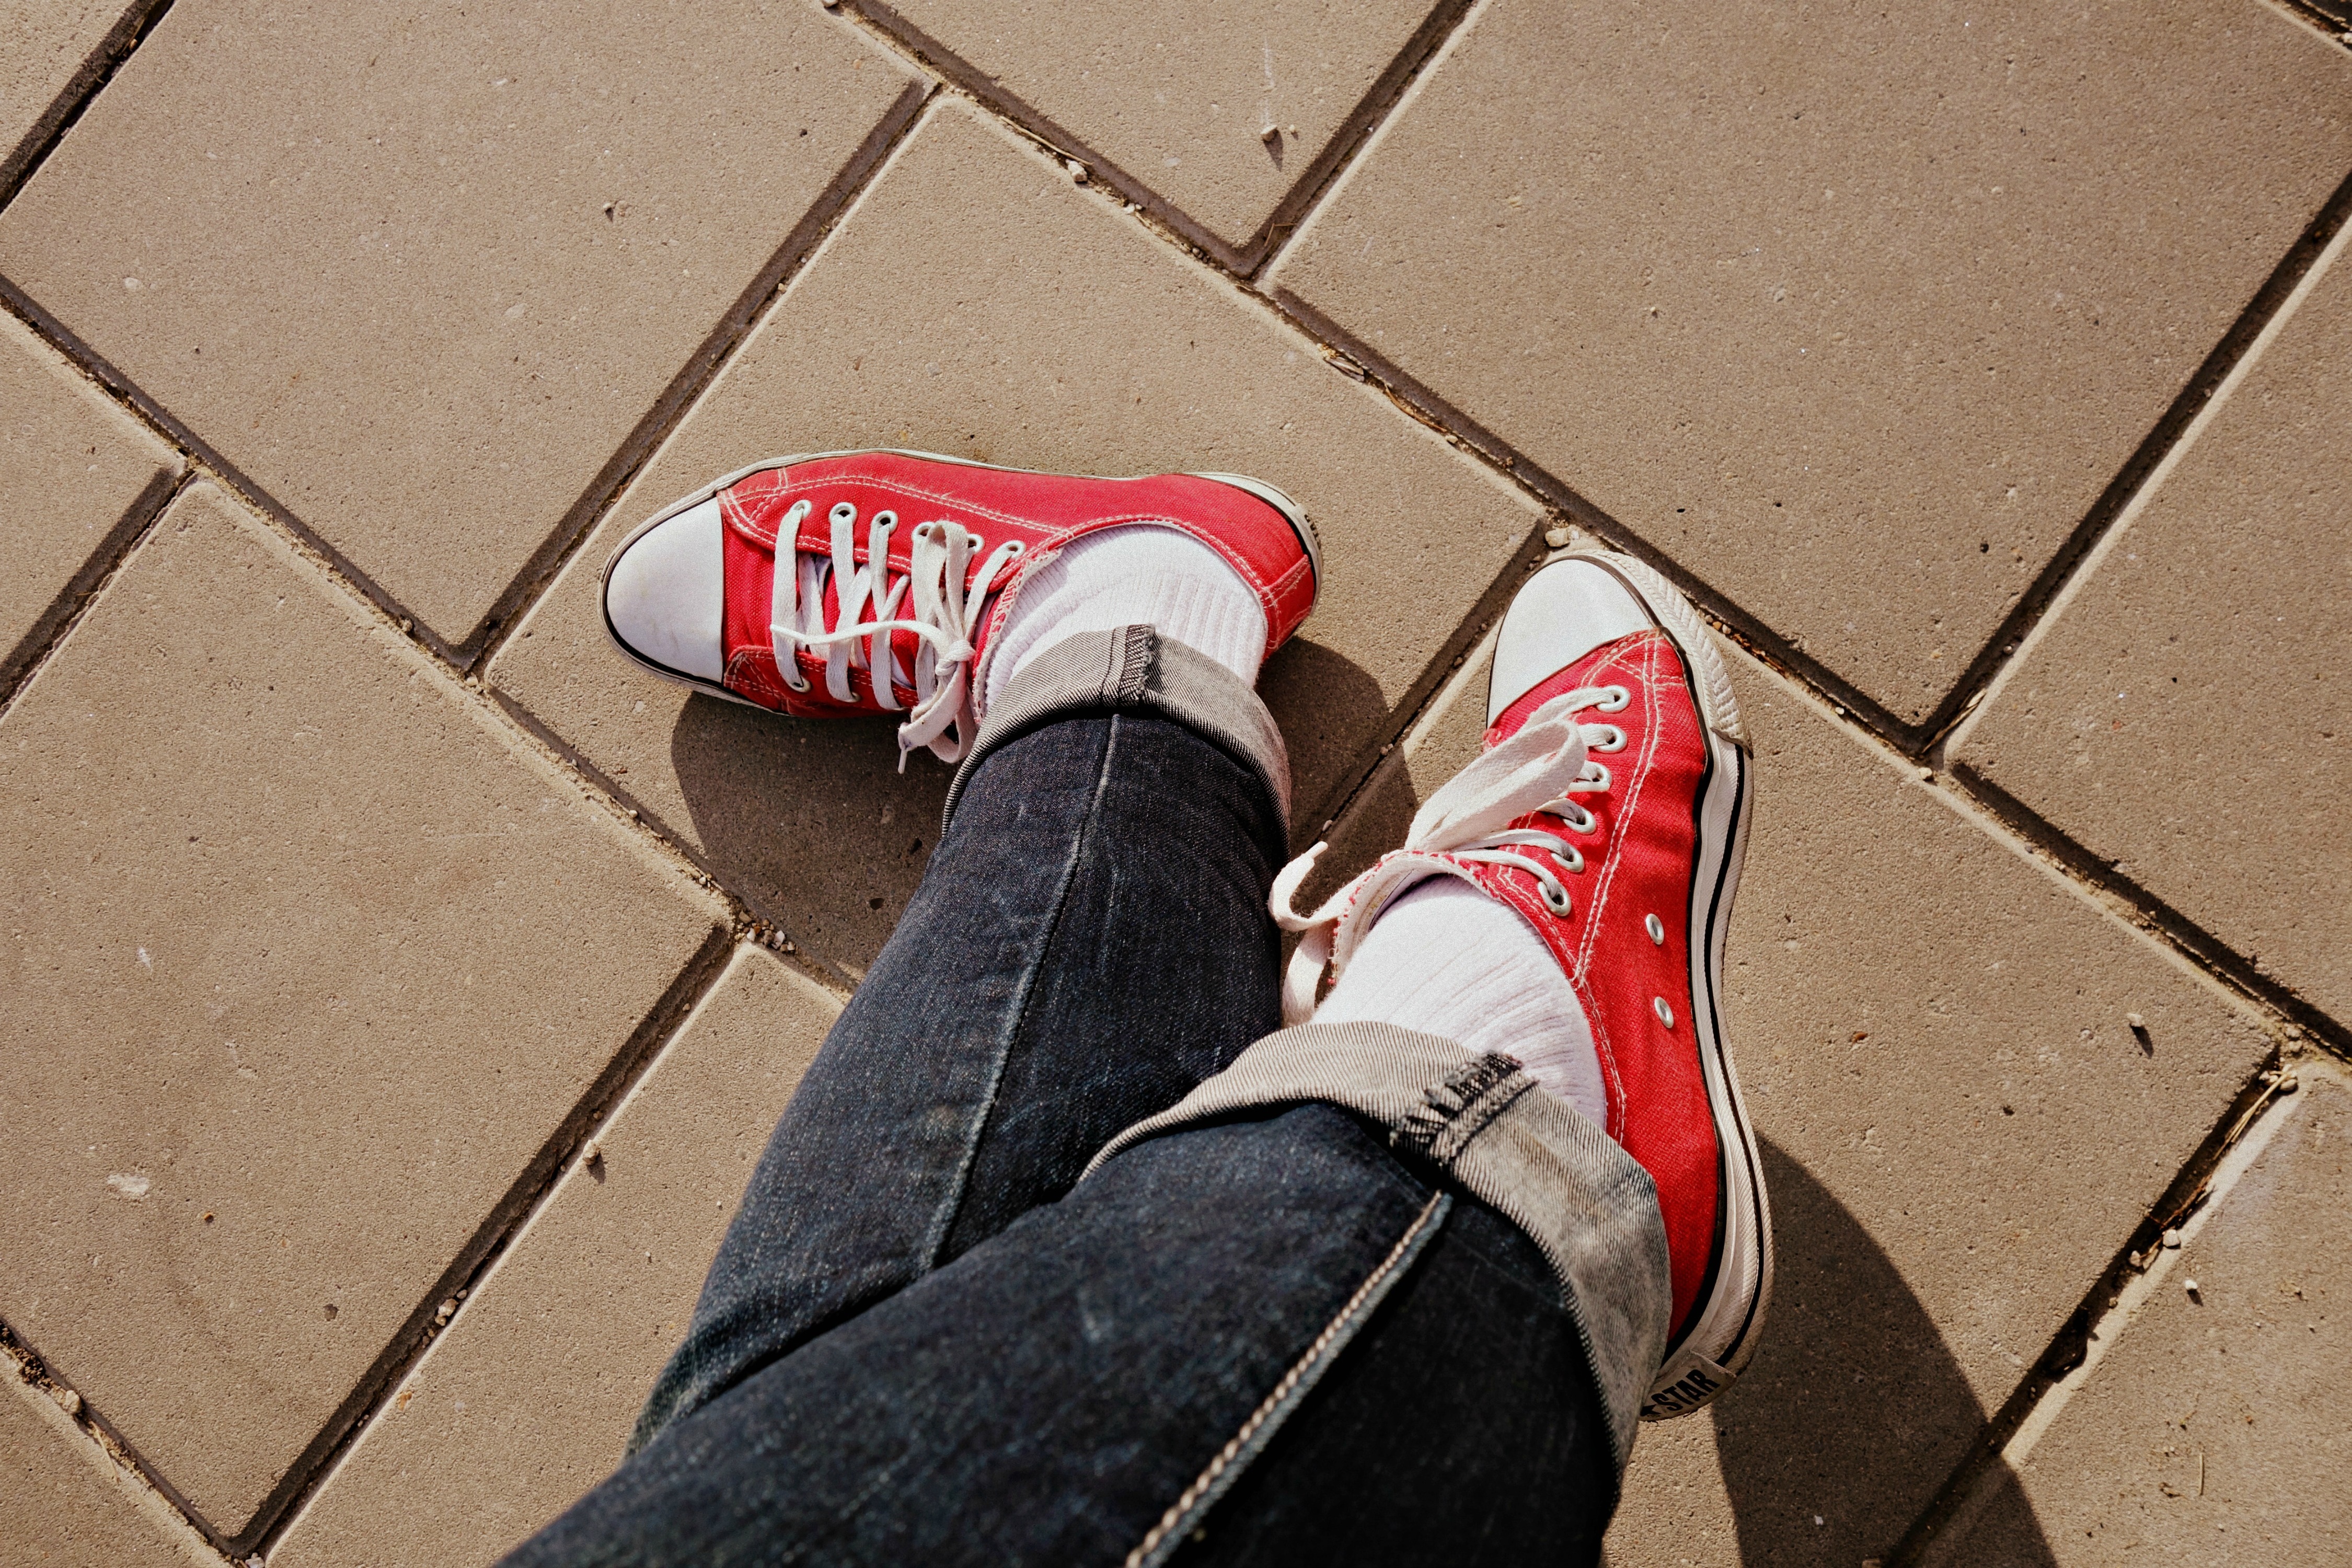
person, shoe, people, white, feet, pavement, female, jeans, red, color, foot, sitting, fashion, black, legs, sneakers, photograph, pose, body, shape, body part, crossed legs